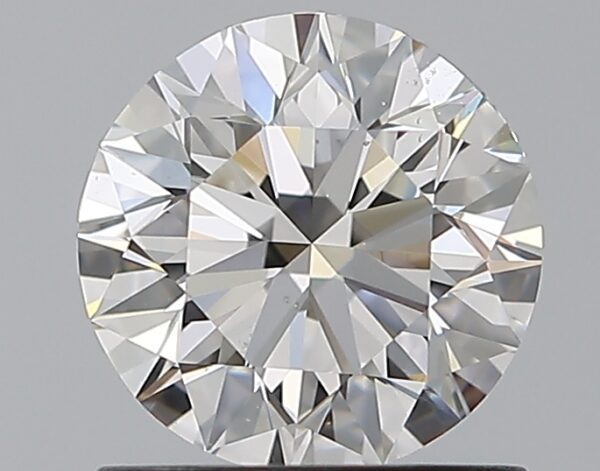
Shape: round
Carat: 1
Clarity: VS2
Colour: F
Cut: EX
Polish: EX
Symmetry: EX
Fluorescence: F
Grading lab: GIA
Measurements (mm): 6.34 x 6.38 x 3.99